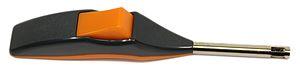
Allume-gaz piézoélectrique. This file was uploaded with Commonist.
Un allume-gaz est un appareil permettant d’allumer les feux d’une cuisinière à gaz.